Rosalía

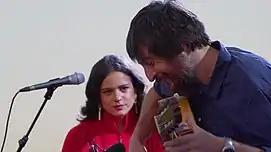

In 2016, Rosalía performed to a crowd of a hundred people at the Tablao del Carmen, a flamenco specialized venue at the Pueblo Español, in Barcelona. In the audience was Raül Refree, whom she invited to the show. They began working on two albums together. Rosalía signed with Universal Music later in 2016, and she relocated to California. She went on to only release "Los Ángeles". The album talks about death in a dark way with aggressive guitar chords by Refree. It presents reworks of flamenco classics receiving several accolades. She was nominated for Best New Artist at the 18th Latin Grammy Awards. The album was released on 10 February 2017 through Universal Music and spawned two singles, "Catalina", released in October 2016, and "De Plata", released in May 2017. The album was very well received by critics. Jordi Bardají wrote in 2018 that the record was "one of the greatest 'sleepers' that Spanish sales lists have known in recent times." "Los Ángeles" reached its peak position of number nine on 11 November 2018 and has remained in the albums chart since its entry, having accumulated a total of 89 weeks. "Los Ángeles" won the "Album of the Year" award at the Time Out Awards and the Premio Ruido, among others. In 2017, RTVE contacted Rosalía to participate in the pre-selection to represent Spain in the Eurovision Song Contest 2017, which she declined because of scheduling conflicts with the promotion of her debut record.